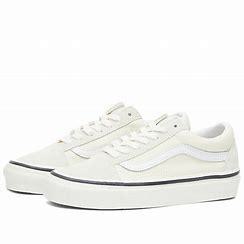
Brand: Vans
Model: UA Old Skool